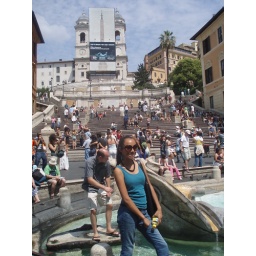
the whole street in fron the the spanish steps is a fashion cat walk...i love it gucci, to prada to Zara